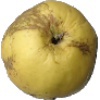
Label: Apple Golden 1